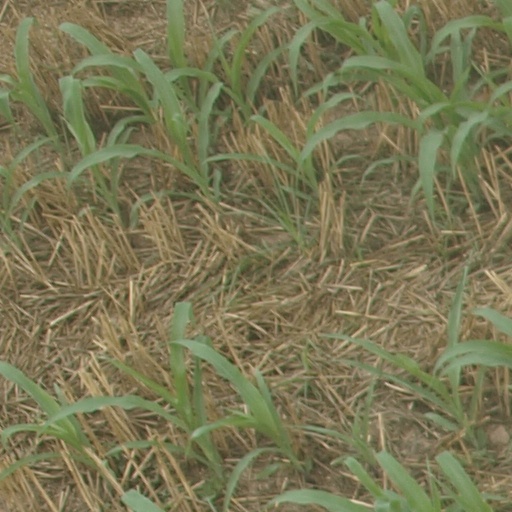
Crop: maize; corn